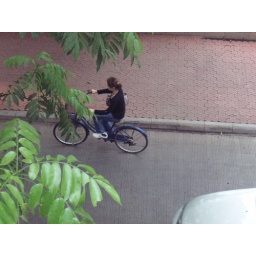
2008 thesis defence___ bike girl in campus